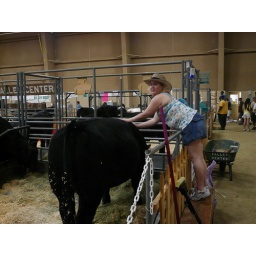
Rebecca petting a big black cow at the Del Mar Fair in San Diego, 2008. Rebecca petting a big black cow at the Del Mar Fair in San Diego, 2008